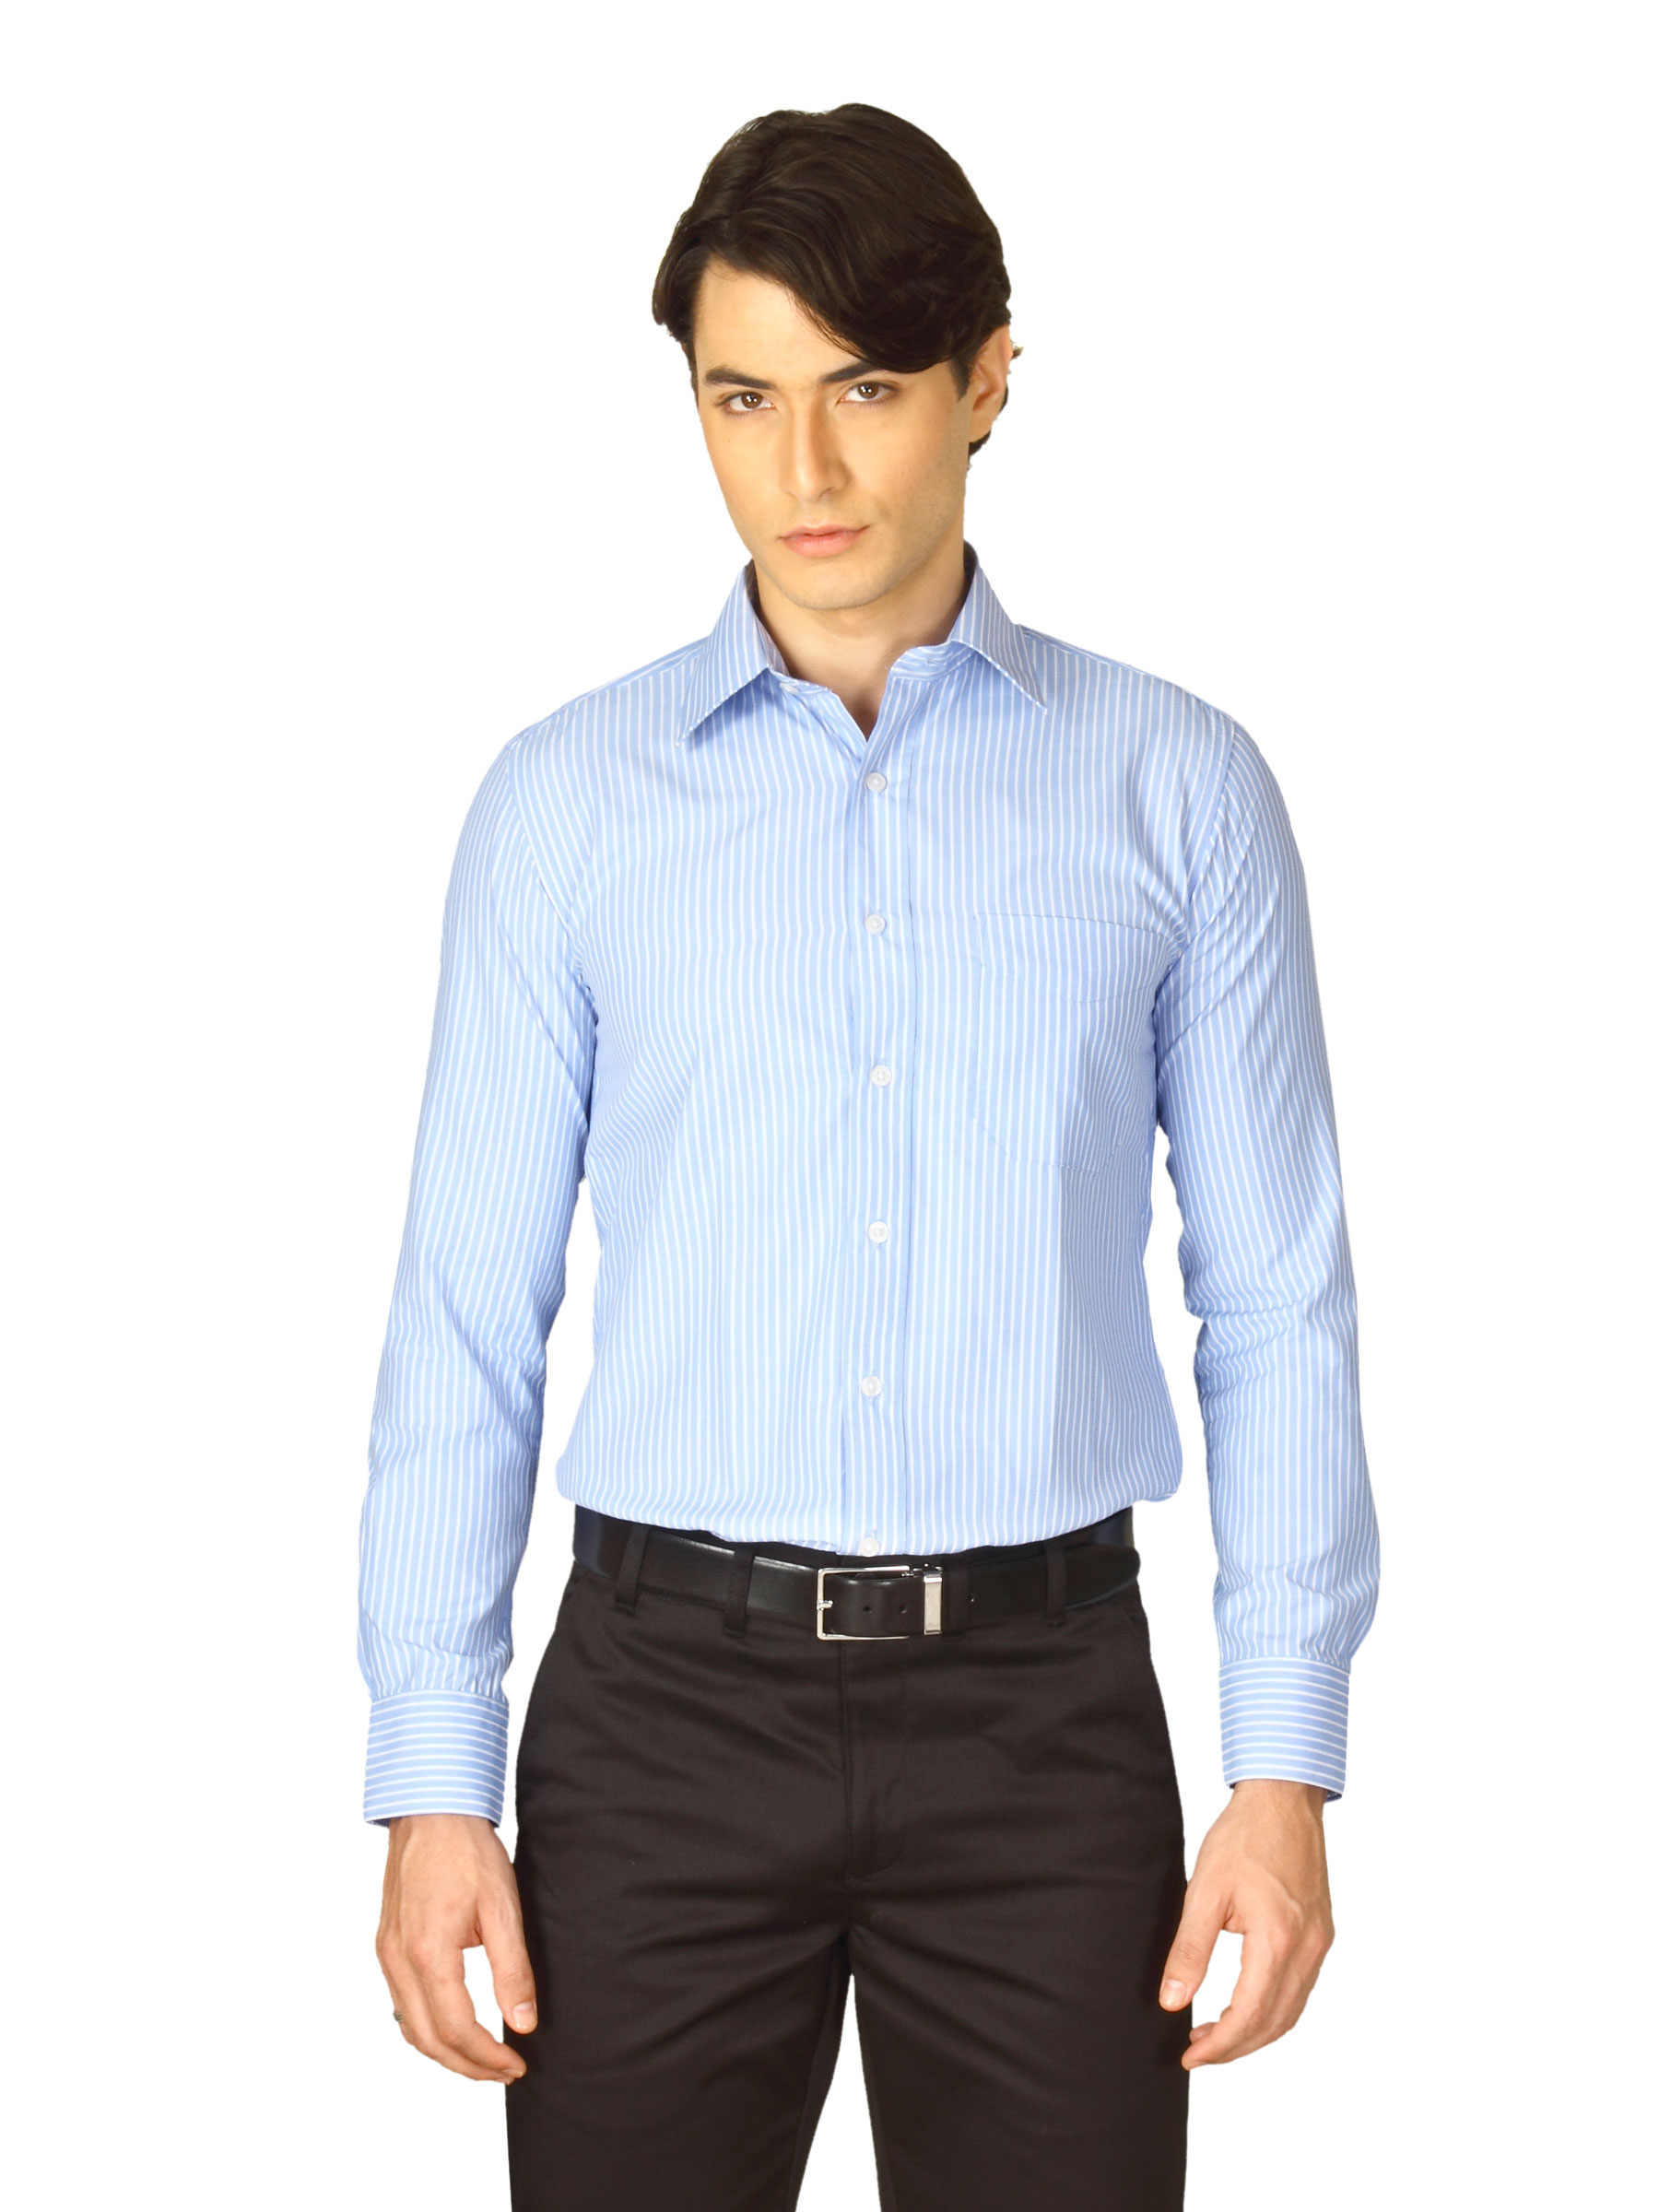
Mark Taylor Men Blue Striped Shirt
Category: Apparel / Topwear / Shirts
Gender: Men
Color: Blue
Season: Fall 2011
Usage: Casual